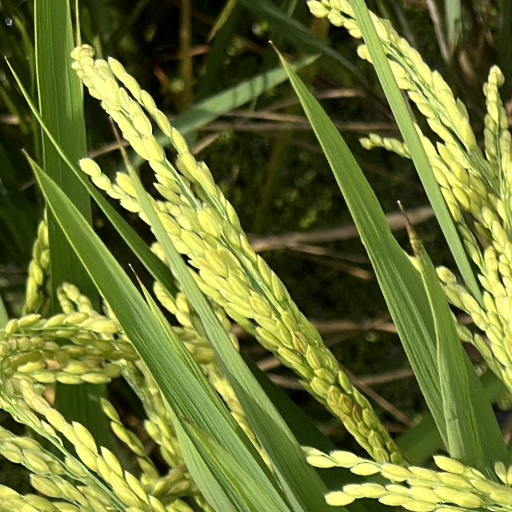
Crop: rice